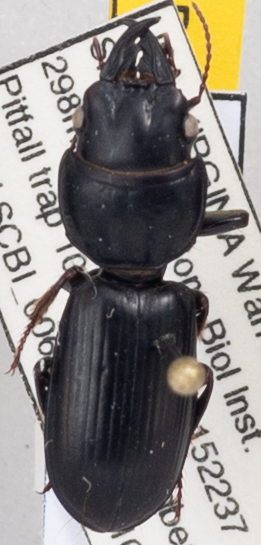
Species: Scarites subterraneus
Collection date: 2018-05-10
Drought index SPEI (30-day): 0.47
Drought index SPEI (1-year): -0.46
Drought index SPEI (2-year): -0.17